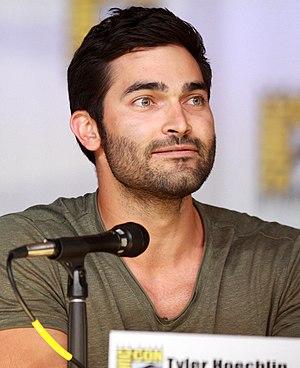
Tyler Lee Hoechlin est un acteur américain, né le 11 septembre 1987 à Corona en Californie.
Teen Wolf est une série télévisée américaine en cent épisodes d'environ 42 minutes créée par Jeff Davis, adaptée à partir du long métrage du même nom, diffusée entre le 5 juin 2011 et le 24 septembre 2017 sur MTV, aux États-Unis et sur MuchMusic puis MTV au Canada.